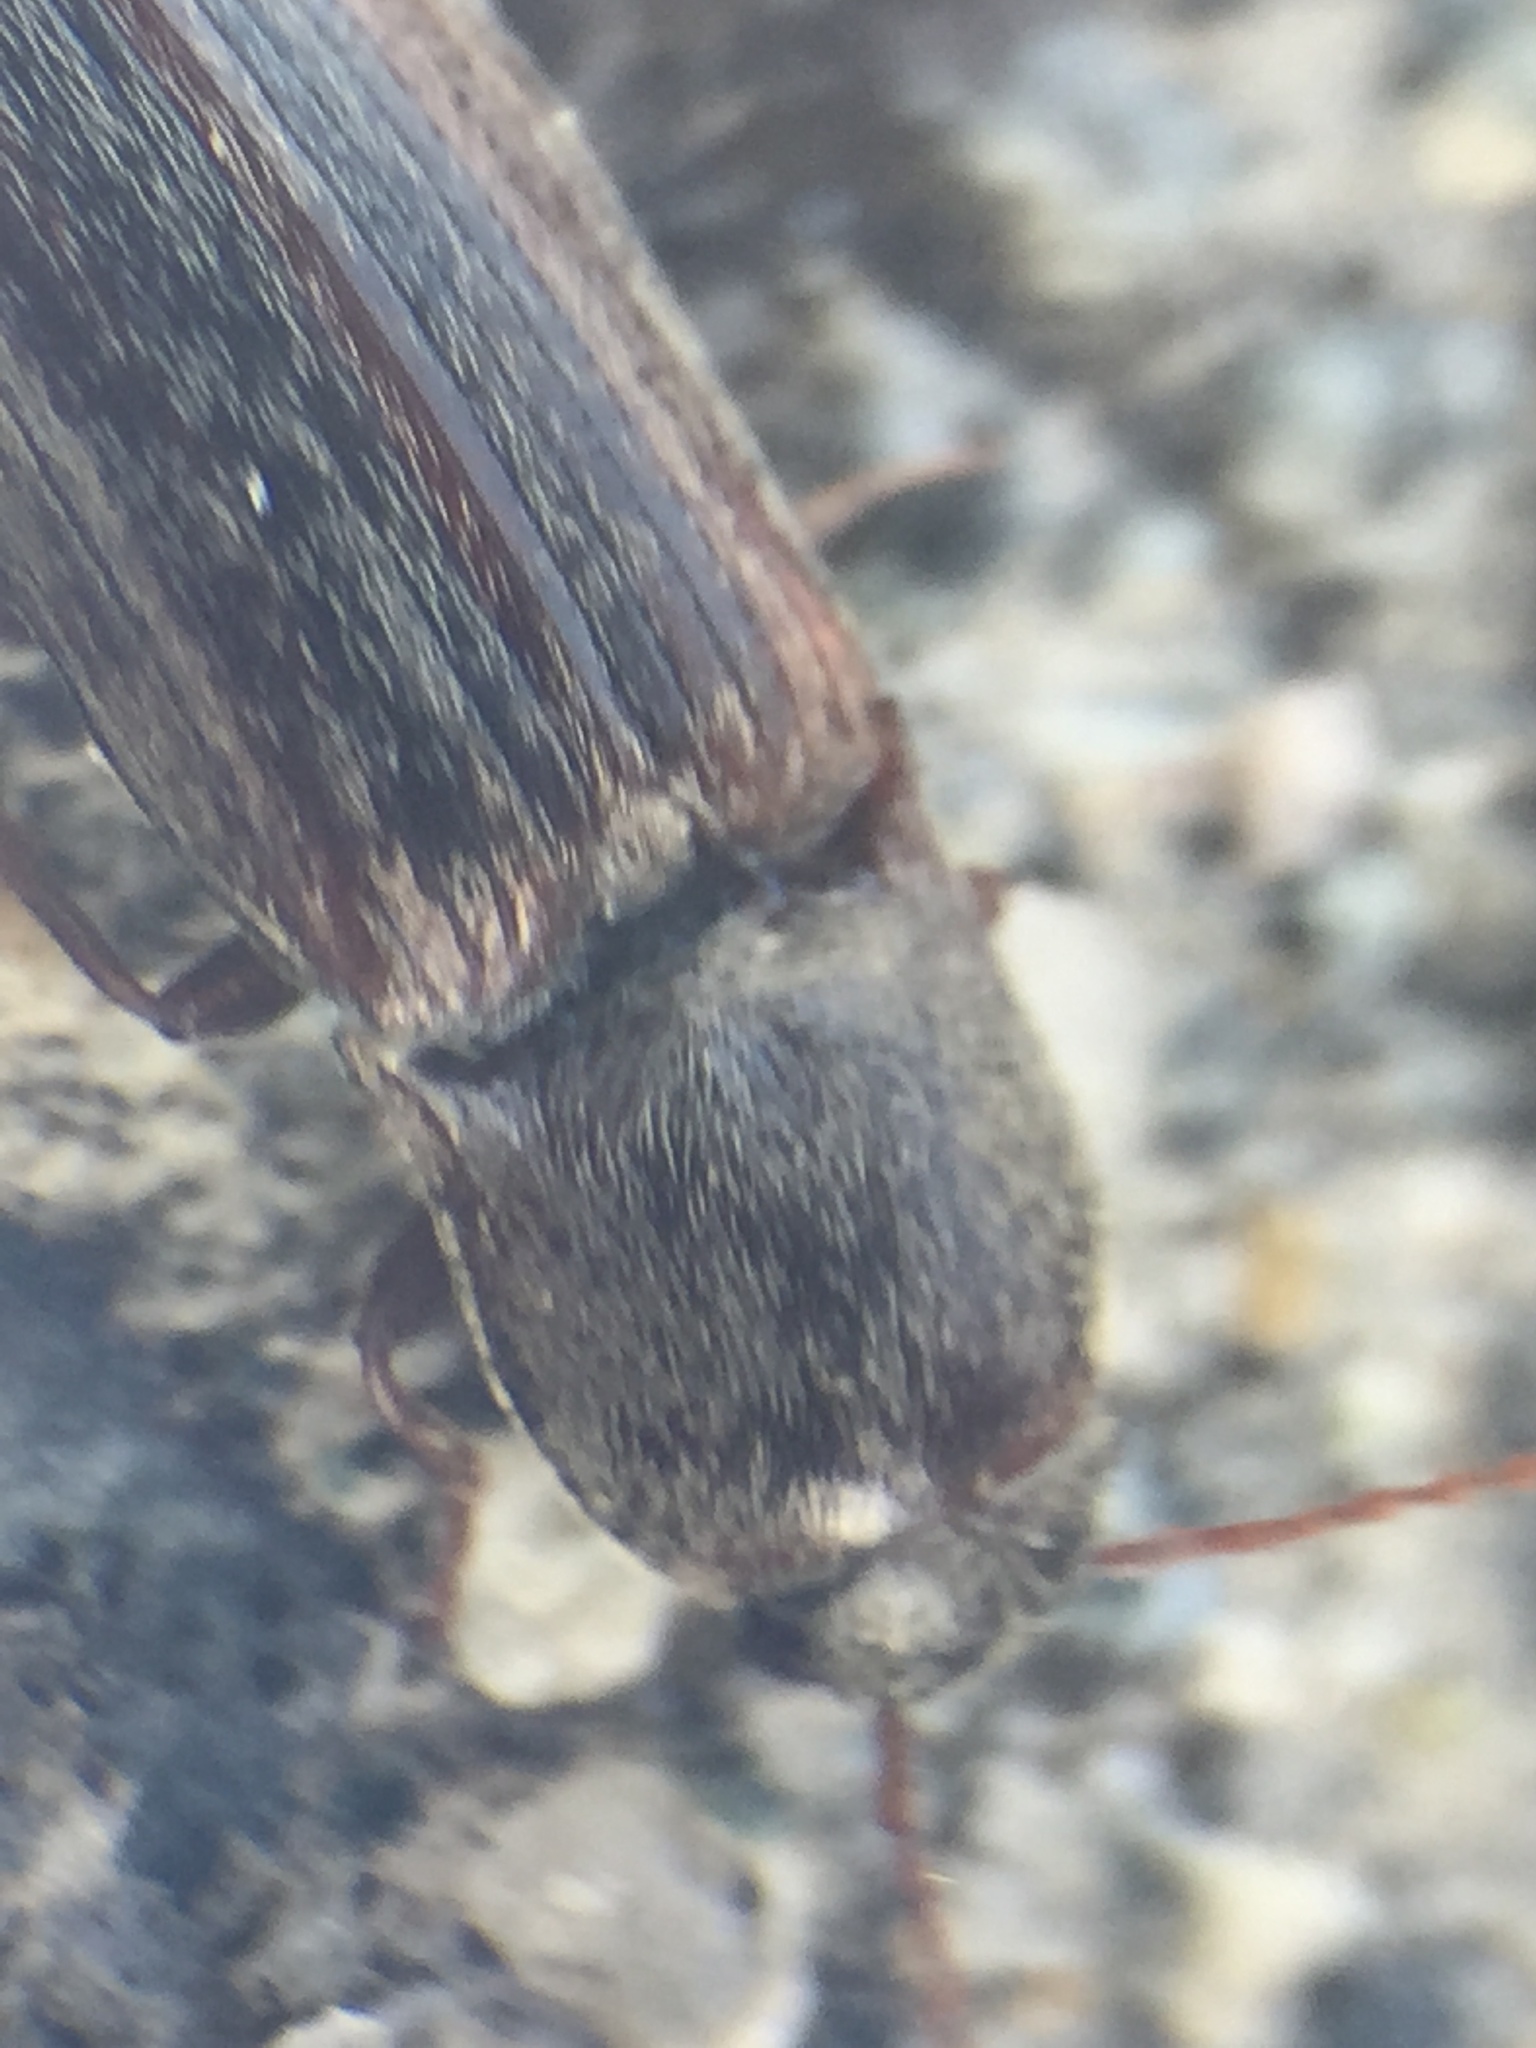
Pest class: clickbeetles_wireworms